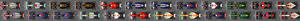
Le Grand Prix automobile de Malaisie 2012, disputé le 25 mars 2012 sur le circuit international de Sepang, est la 860ᵉ épreuve du championnat du monde de Formule 1 courue depuis 1950. Il s'agit de la quatorzième édition du Grand Prix de Malaisie comptant pour le championnat du monde de Formule 1 et de la deuxième manche du championnat 2012.